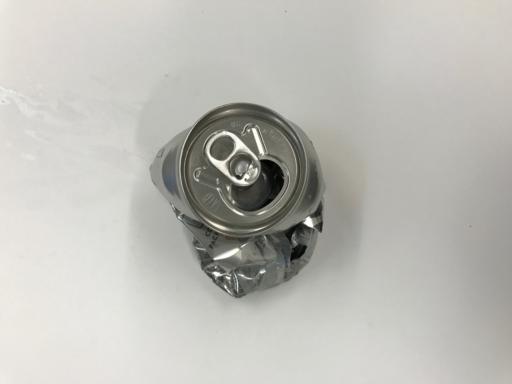
Waste category: metal